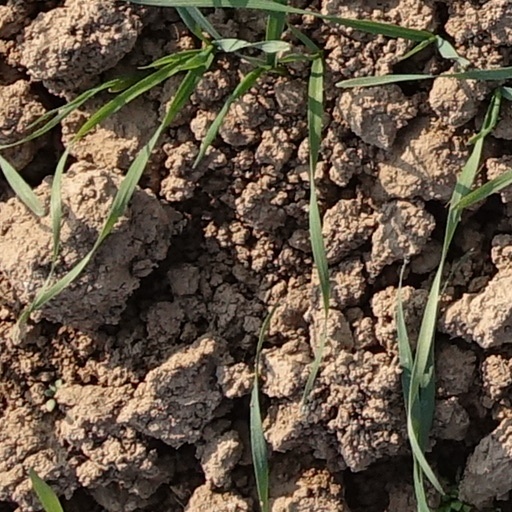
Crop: wheat